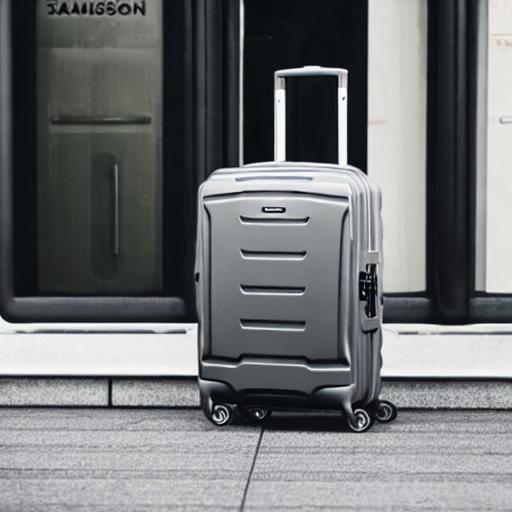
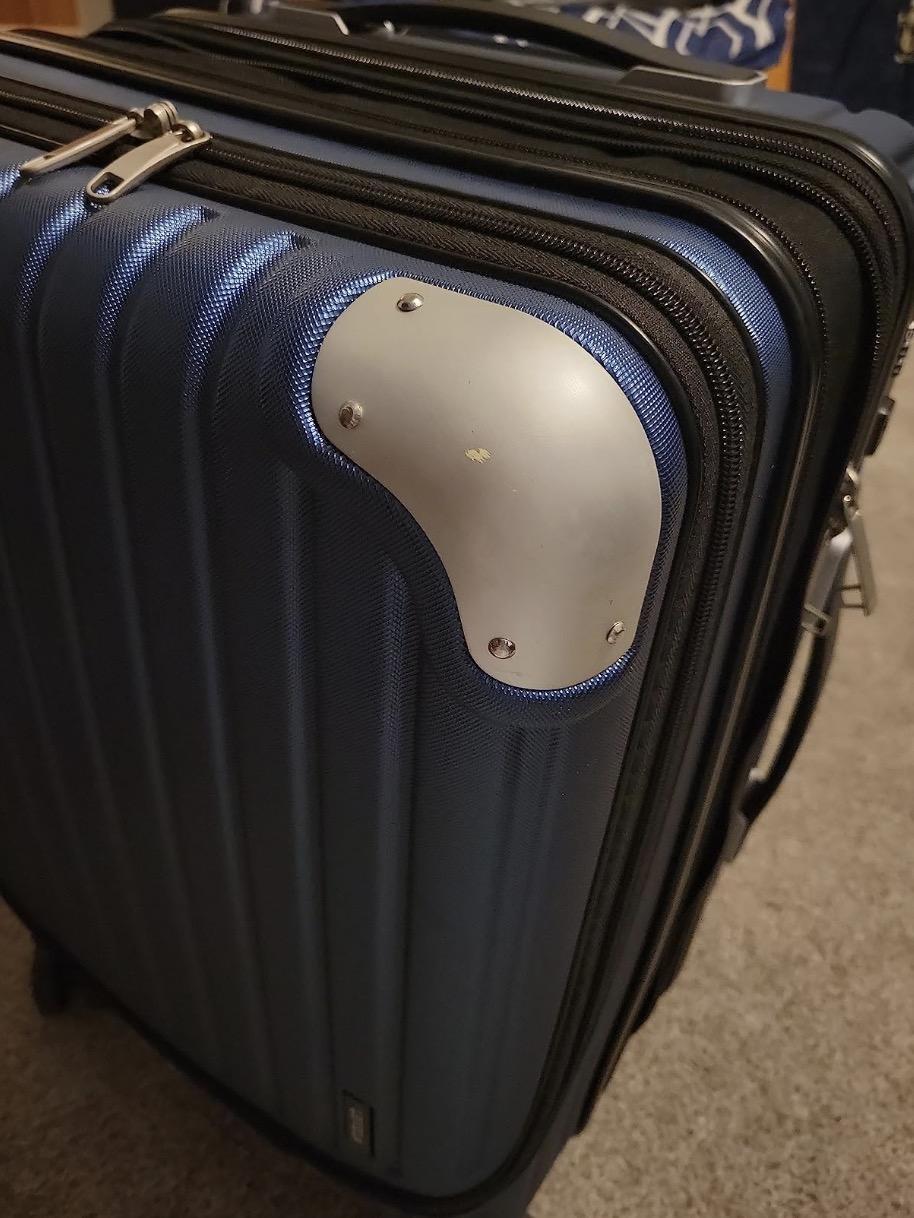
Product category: items_tea
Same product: no